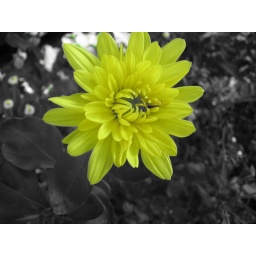
This is a yellow flower that really stands out against a black background!